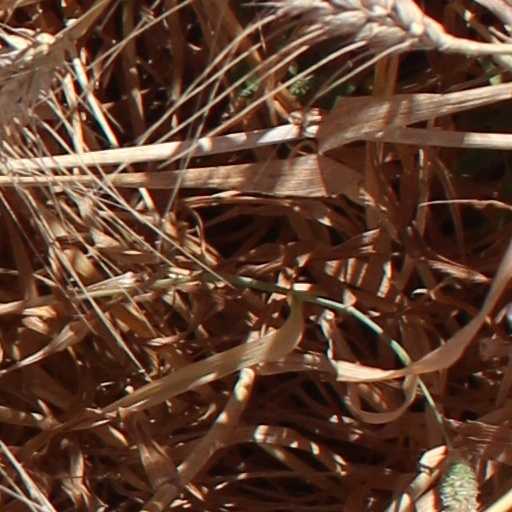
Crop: wheat